SS Phoenix (1845)

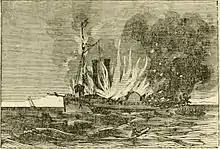
The "Phoenix" aflame

At 4 am, clouds of smoke started billowing from the ship's engine room. The ship's passengers were alerted, and the first mate organized the crew and passengers into a bucket brigade in an attempt to fight the fire. The fire soon grew out of control. First Mate Watts ordered the ship turned towards shore, but the fire overwhelmed the engine room and the ship drifted to a halt about five miles from shore and nine miles from Sheboygan.